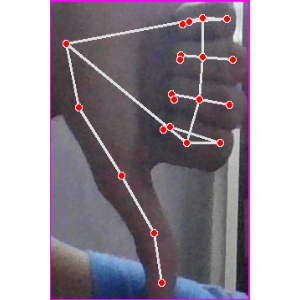
अक्षर: फ